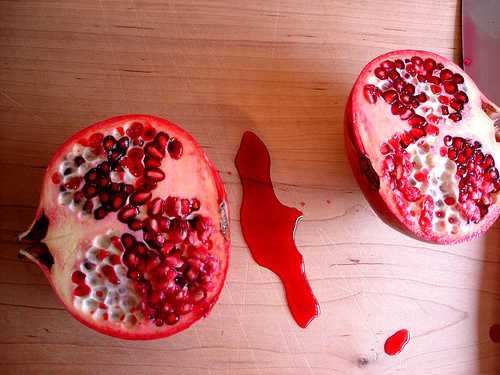
Label: Pomegranate